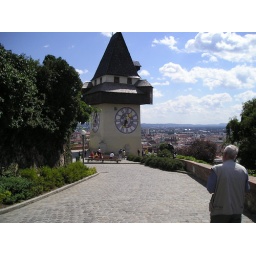
Schlossberg clock tower in Graz